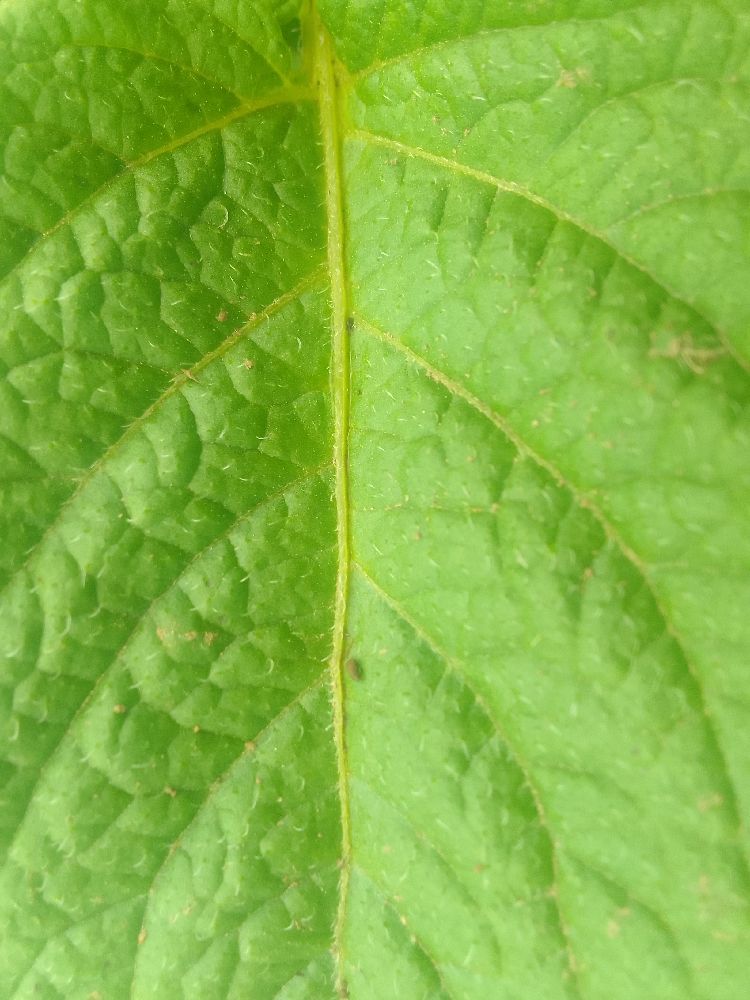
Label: Healthy